Paul Ferdinand Schilder

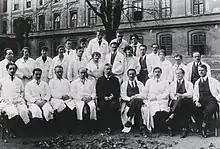
Julius Wagner-Jauregg's staff in 1927; Schilder in front row, third figure from the right

In 1919 Schilder became a member of the Viennese Psychoanalytical Association (WPV). Schilder was promoted to professor in 1925, and in the same year he released his "Abstract for psychiatry based on the principles of psychoanalysis". Because of his analytic commitments the academic establishment became increasingly hostile towards Schilder, and in 1928 he left the clinic and traveled to Baltimore where he became a guest lecturer for a semester at Johns Hopkins University.